Ataköy Athletics Arena

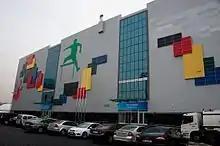
Exterior of the venue (March 2012)

The venue was built for the 2012 IAAF World Indoor Championships. It is situated next to the larger Sinan Erdem Dome which host's basketball among other sports. The arena was the first indoor athletics venue in the country.